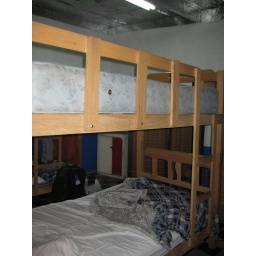
my bunk in the blue house